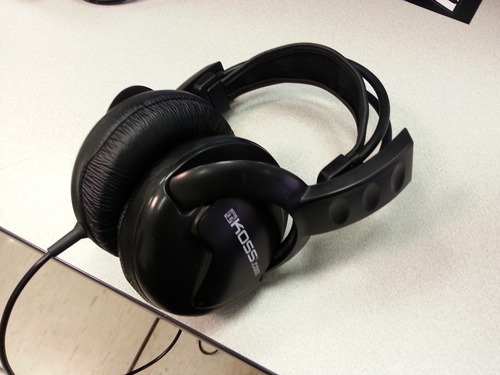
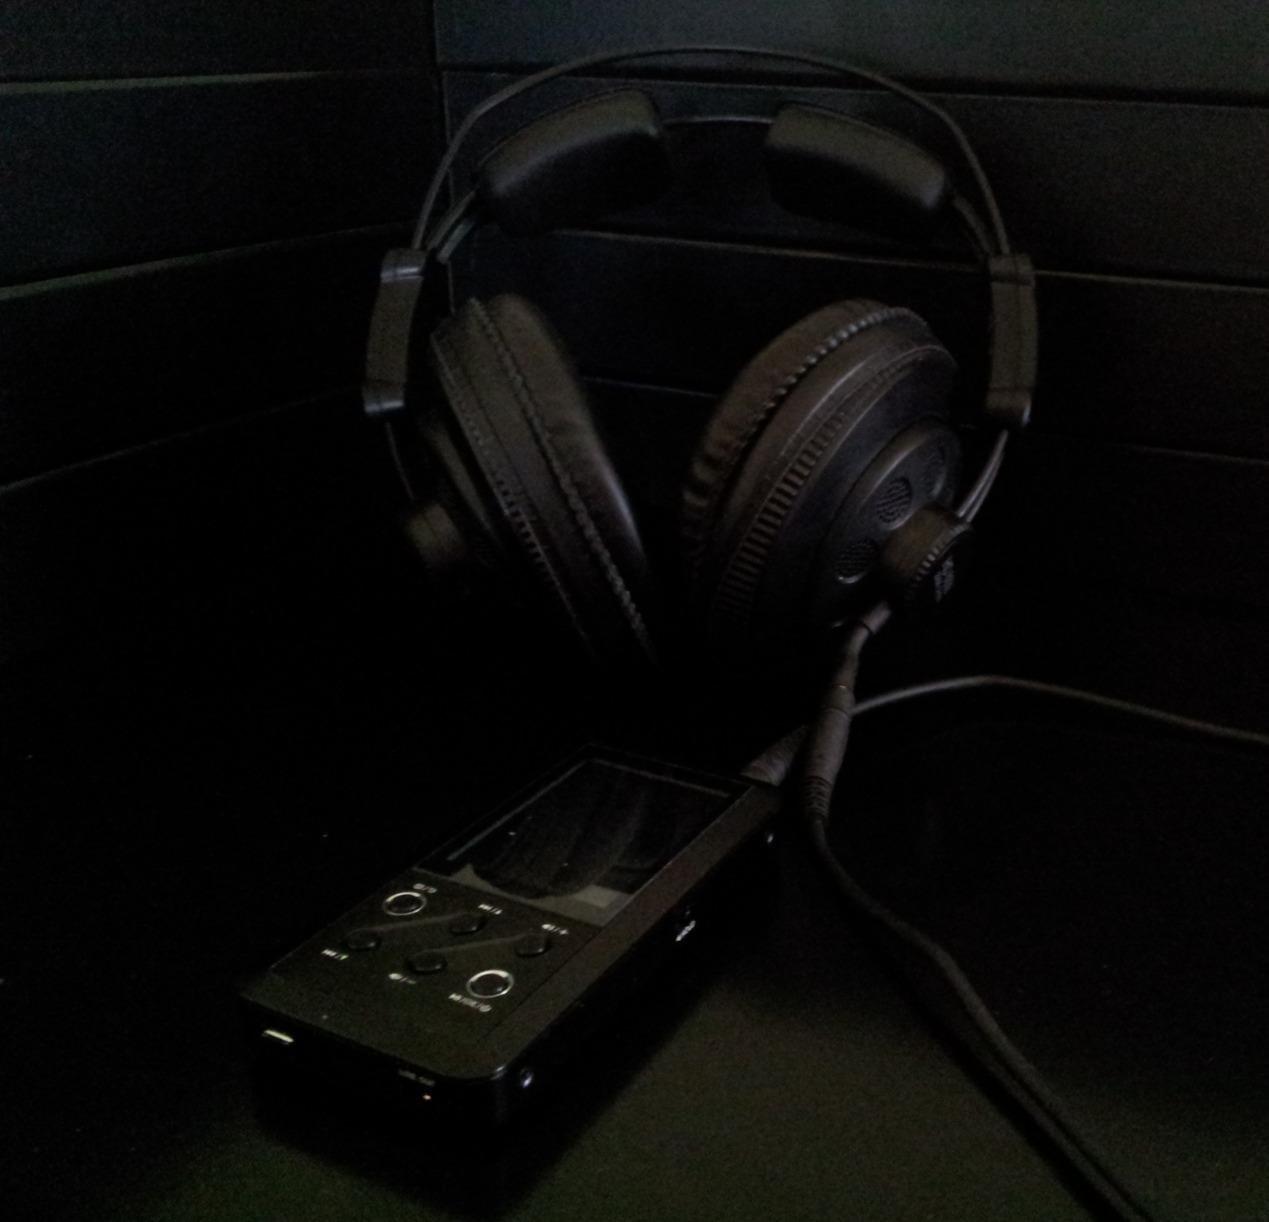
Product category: headphones
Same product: no